Walter Slaughter

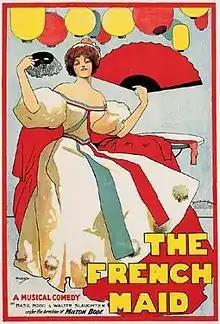
Theatre poster for "The French Maid", 1897

Slaughter's breakthrough success came in 1895 in collaboration with Hood with the musical comedy "Gentleman Joe, The Hansom Cabbie" as a vehicle for the low comic Arthur Roberts. Bernard Shaw dismissed the score in "The Saturday Review": "The music, by Mr. Walter Slaughter, does not contain a single novel, or even passably fresh point, either in melody, harmony or orchestration." However, the show ran for 391 performances and enjoyed a New York production the following year. This was followed in 1896 by another collaboration with Hood that produced "The French Maid", which debuted at Terry's Theatre and was a long-lived international success (480 performances in London, and a long-running New York production), and the less successful "Belinda". He also wrote incidental music to Henry James's "Guy Domville" (1895) and "The Prisoner of Zenda" (1896) around this time. In 1897, Basil Hood and Slaughter wrote a series of short children's musicals based on fairy tales that received warm reviews.